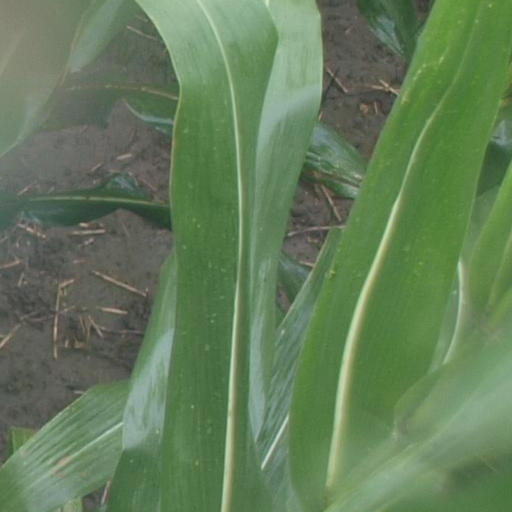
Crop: maize; corn